Madagascar

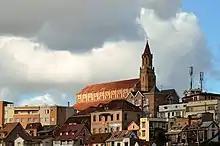
Faravohitra Catholic Church in Antananarivo

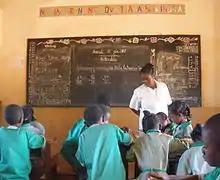
Education access and quality were prioritized under Ravalomanana.

Madagascar's GDP in 2015 was estimated at US$9.98 billion, with a per capita GDP of $411.82. Approximately 69% of the population lives below the national poverty line threshold of one dollar per day. According to the United Nations Development Programme, as of 2021, 68.4% of the population is multidimensionally poor. During 2011–15, the average growth rate was 2.6% but was expected to have reached 4.1% in 2016, due to public works programs and a growth of the service sector. The agriculture sector constituted 29% of Malagasy GDP in 2011, while manufacturing formed 15% of GDP. Madagascar's other sources of growth are tourism, agriculture and the extractive industries. The fishing sector represents US$800M or 6% of GNP with 200,000 direct jobs.